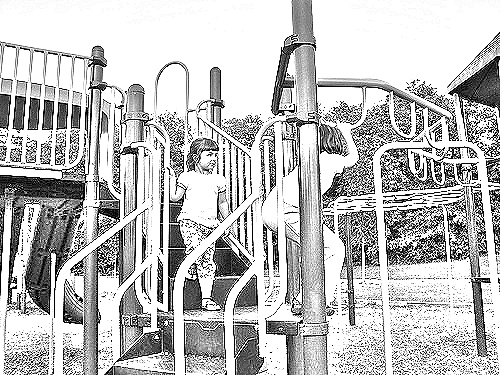
Portrait style: Sketch Portrait